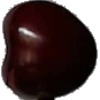
Label: cherry